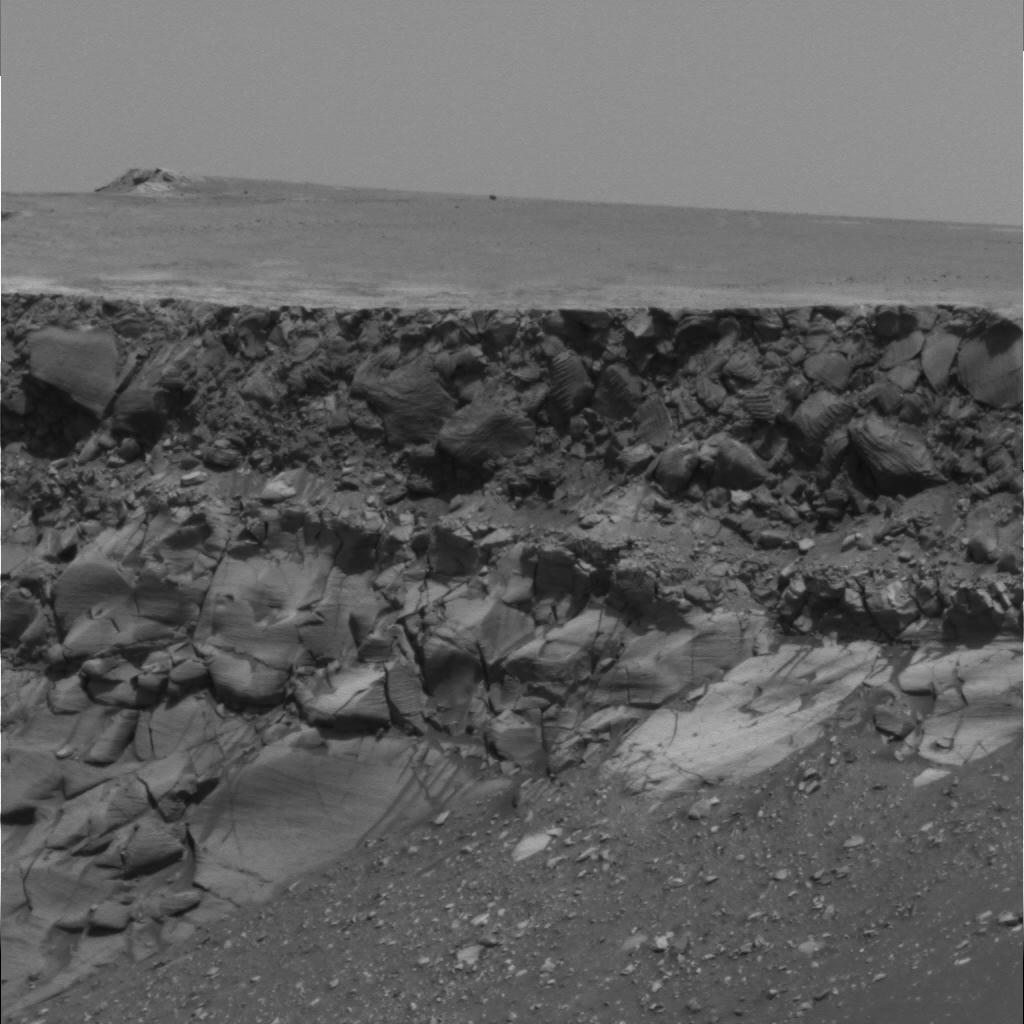
Surface features visible: Rock Outcrops, Clasts, Rock (Linear Features), Soil, Distant Vista, Sky